List of MegaMan NT Warrior chapters

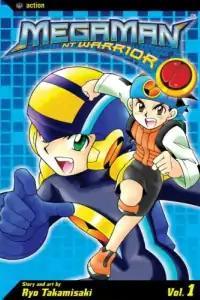
The cover of the first tankōbon localized by Viz Media

"MegaMan NT Warrior", known in Japan as , is a Japanese manga series written and illustrated by Ryo Takamisaki. It was originally serialized in Shogakukan's monthly magazine, CoroCoro Comic. Its individual chapters were later into thirteen Tankōbon volumes released between July 2001 and November 2006. Viz Media licensed and released the thirteen volumes between May 2004 and February 2008. The series is based on the Mega Man Battle Network video game series and has also been adapted into an anime series by Xebec. The plot takes place in a futuristic world and follows Lan Hikari and his NetNavi, a personal artificial intelligent being that resides in a device called a PET, MegaMan as they encounter the cyber-terrorist group the World Three.